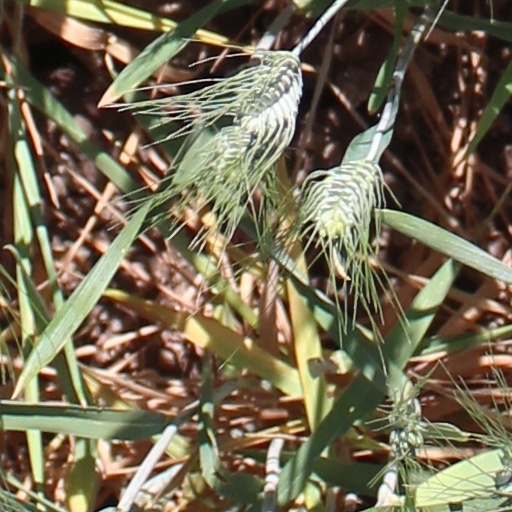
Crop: wheat